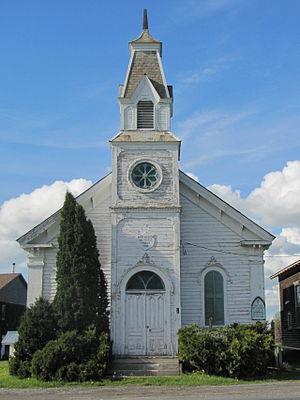
L'Église méthodiste de West Addison est situé sur la rue de l'église à Addison, Vermont, tout près du Vermont route 17.
Le comté d'Addison est situé dans l'ouest de l'État américain du Vermont. Son siège est à Middlebury. Selon le recensement de 2010, sa population est de 36 821 habitants.